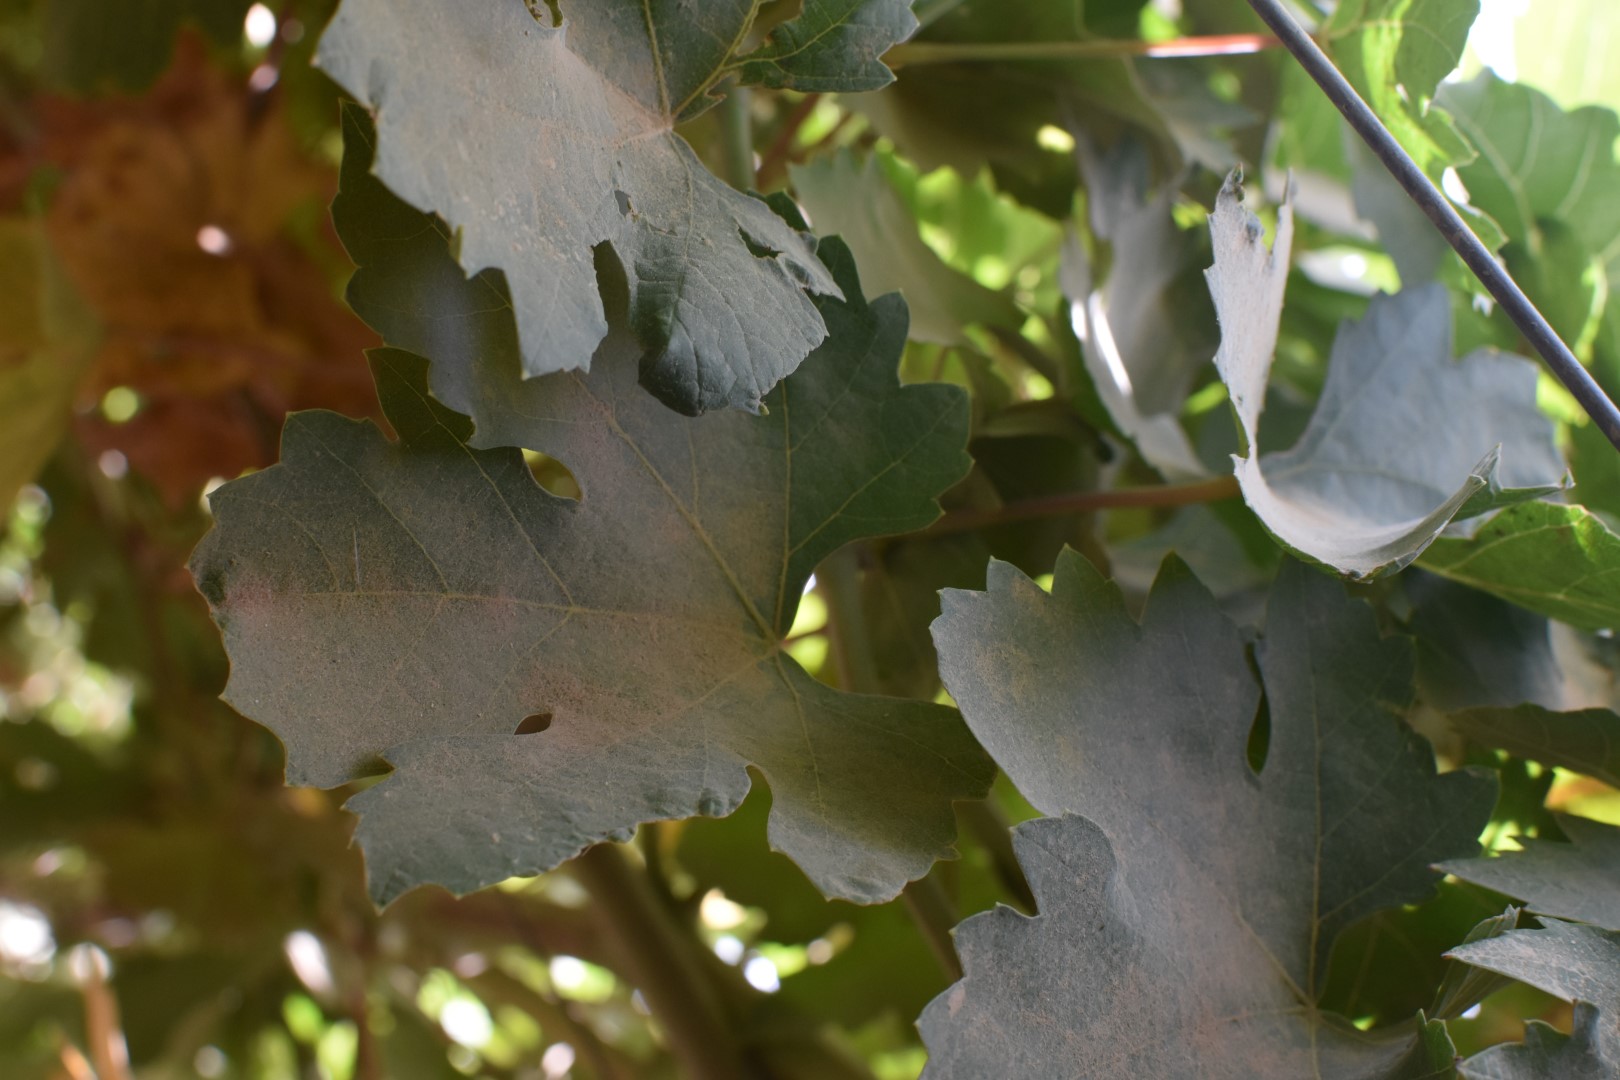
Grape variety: Riasi